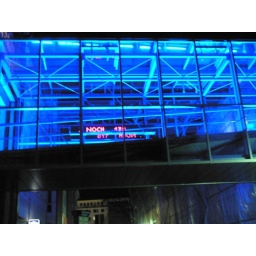
Glowing sky bridge in Bielefeld, Germany